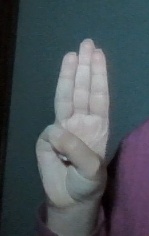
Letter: thaa